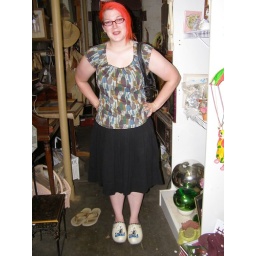
Kristin looking snarky in wooden shoes